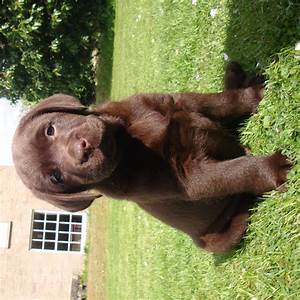
Label: dog